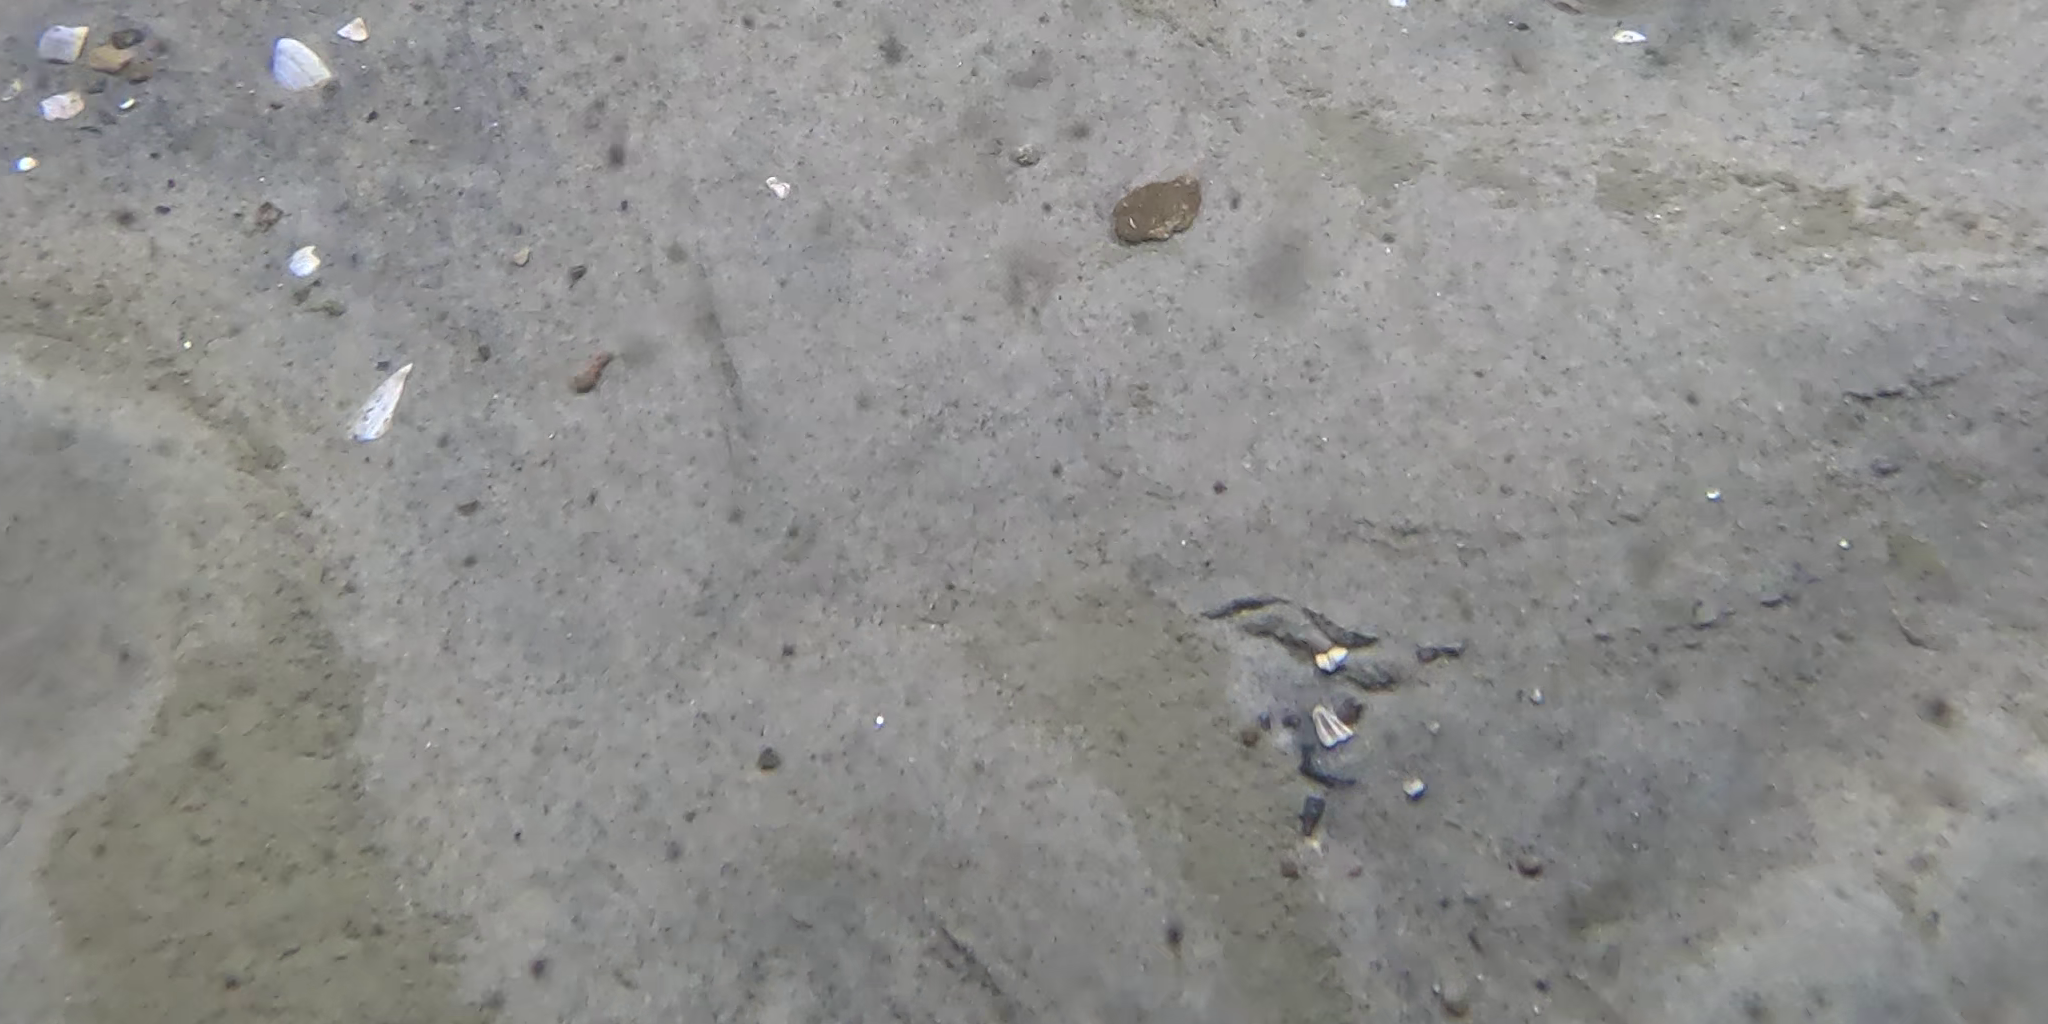
Seabed habitat: sand